Jaw (Ćehu′pa)

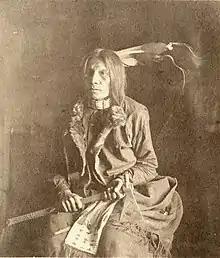
Jaw/Ćehu′pa, also known as His Fight/Oki'cize-ta'wa

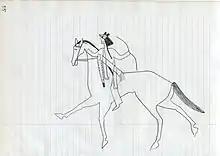
Amidon Ledger page No 53 by Jaw

Jaw was married at least twice. By his first wife Corn (Wa-hu-wa-pa), born about 1852, there are two daughters documented, Killing of a White Buffalo (Pte-san-o-pi-win) and Looks Behind (Ha-ki-kta-win), both likely born during the Canadian exile. His wife and daughters appear to have died soon after they had been settled on Standing Rock Agency and by 1885 he had a new wife, "Fear her Knife (Tamalakakipapi)", born about 1851.